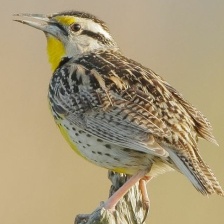
Species: EASTERN MEADOWLARK
Scientific name: STURNELLA MAGNA